Hunter 27-2

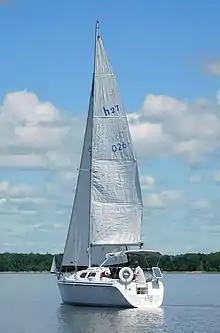
Hunter 27-2, showing the walk-through transom design

The Hunter 27-2 is a recreational keelboat, built predominantly of fiberglass, with wood trim. It has a fractional sloop rig with swept-back spreaders, a raked stem, a walk-through reverse transom with a swimming platform, an internally-mounted spade-type rudder controlled by a wheel, with an emergency tiller and a fixed wing keel. It displaces and carries of ballast. The boat has a draft of with the standard wing keel fitted.